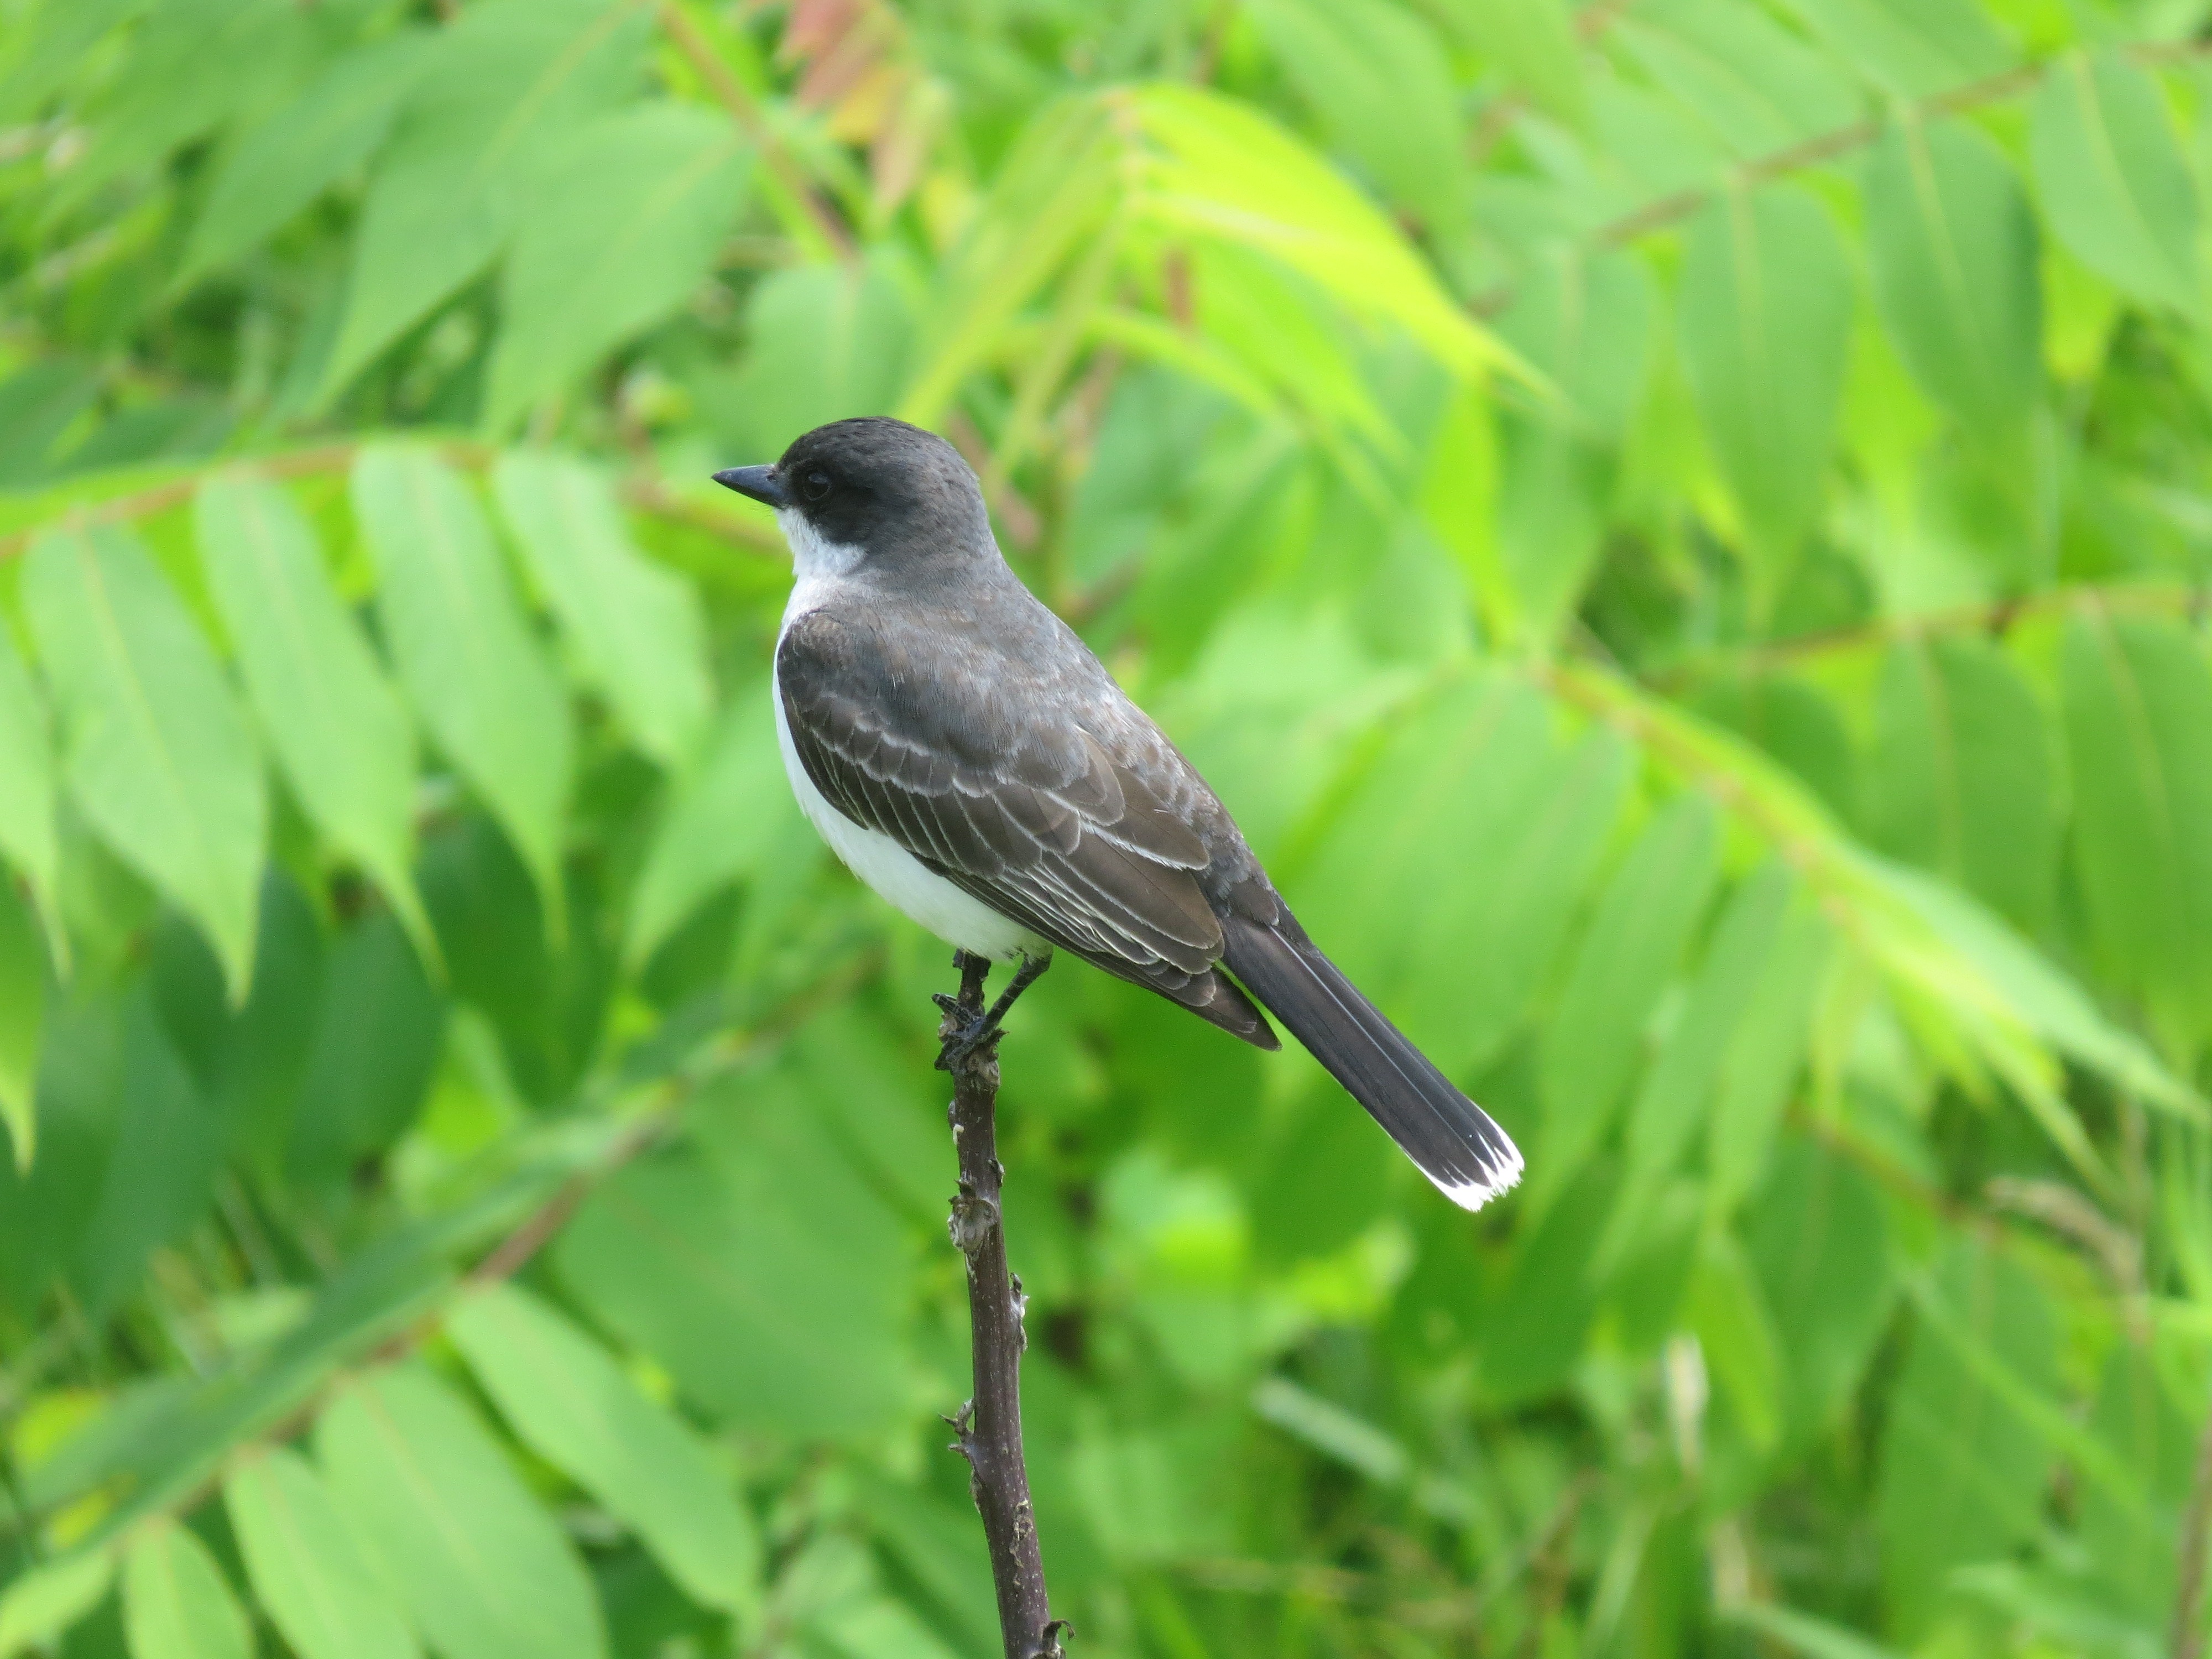
nature, outdoor, branch, bird, wing, flower, animal, profile, wildlife, environment, green, beak, biology, flight, botany, avian, fauna, eco, ecology, ornithology, zoology, feathers, vertebrate, creature, exotic, birdwatching, resting, perched, migrant, migratory, ecological, perching bird, eastern kingbird